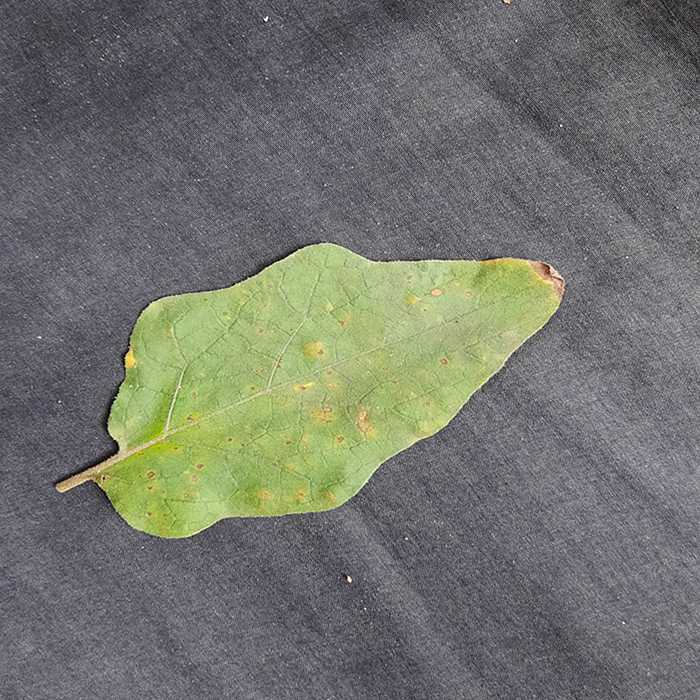
Plant: Eggplant
Label: Eggplant Cercopora leaf spot